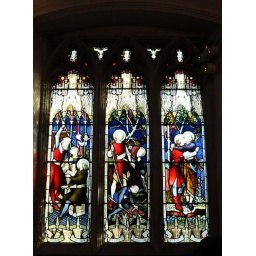
This window is in the south facing wall of the church of St Mary with St Hugh, in Harlow, Essex, England.